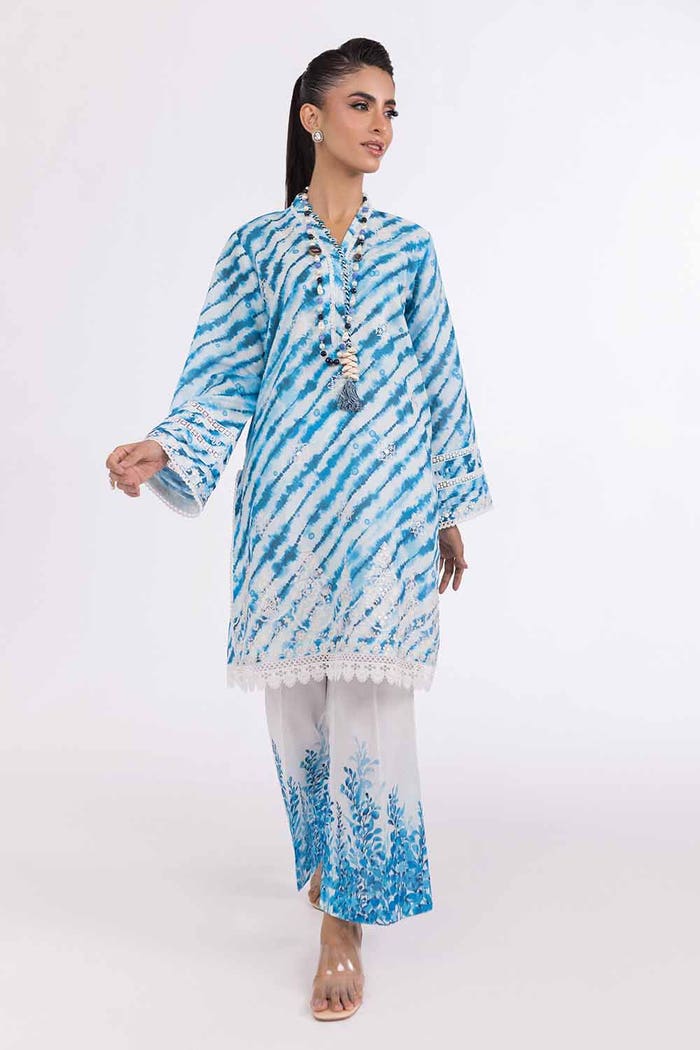
blue multi kurta pajamas